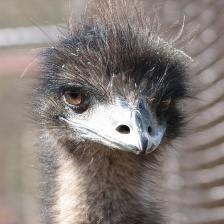
Species: EMU
Scientific name: DROMAIUS NOVAEHOLLANDIAE